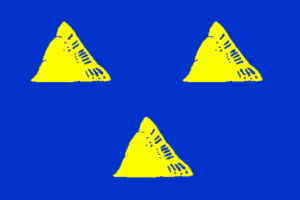
Tubbergen est une commune néerlandaise, dans la province d'Overijssel.